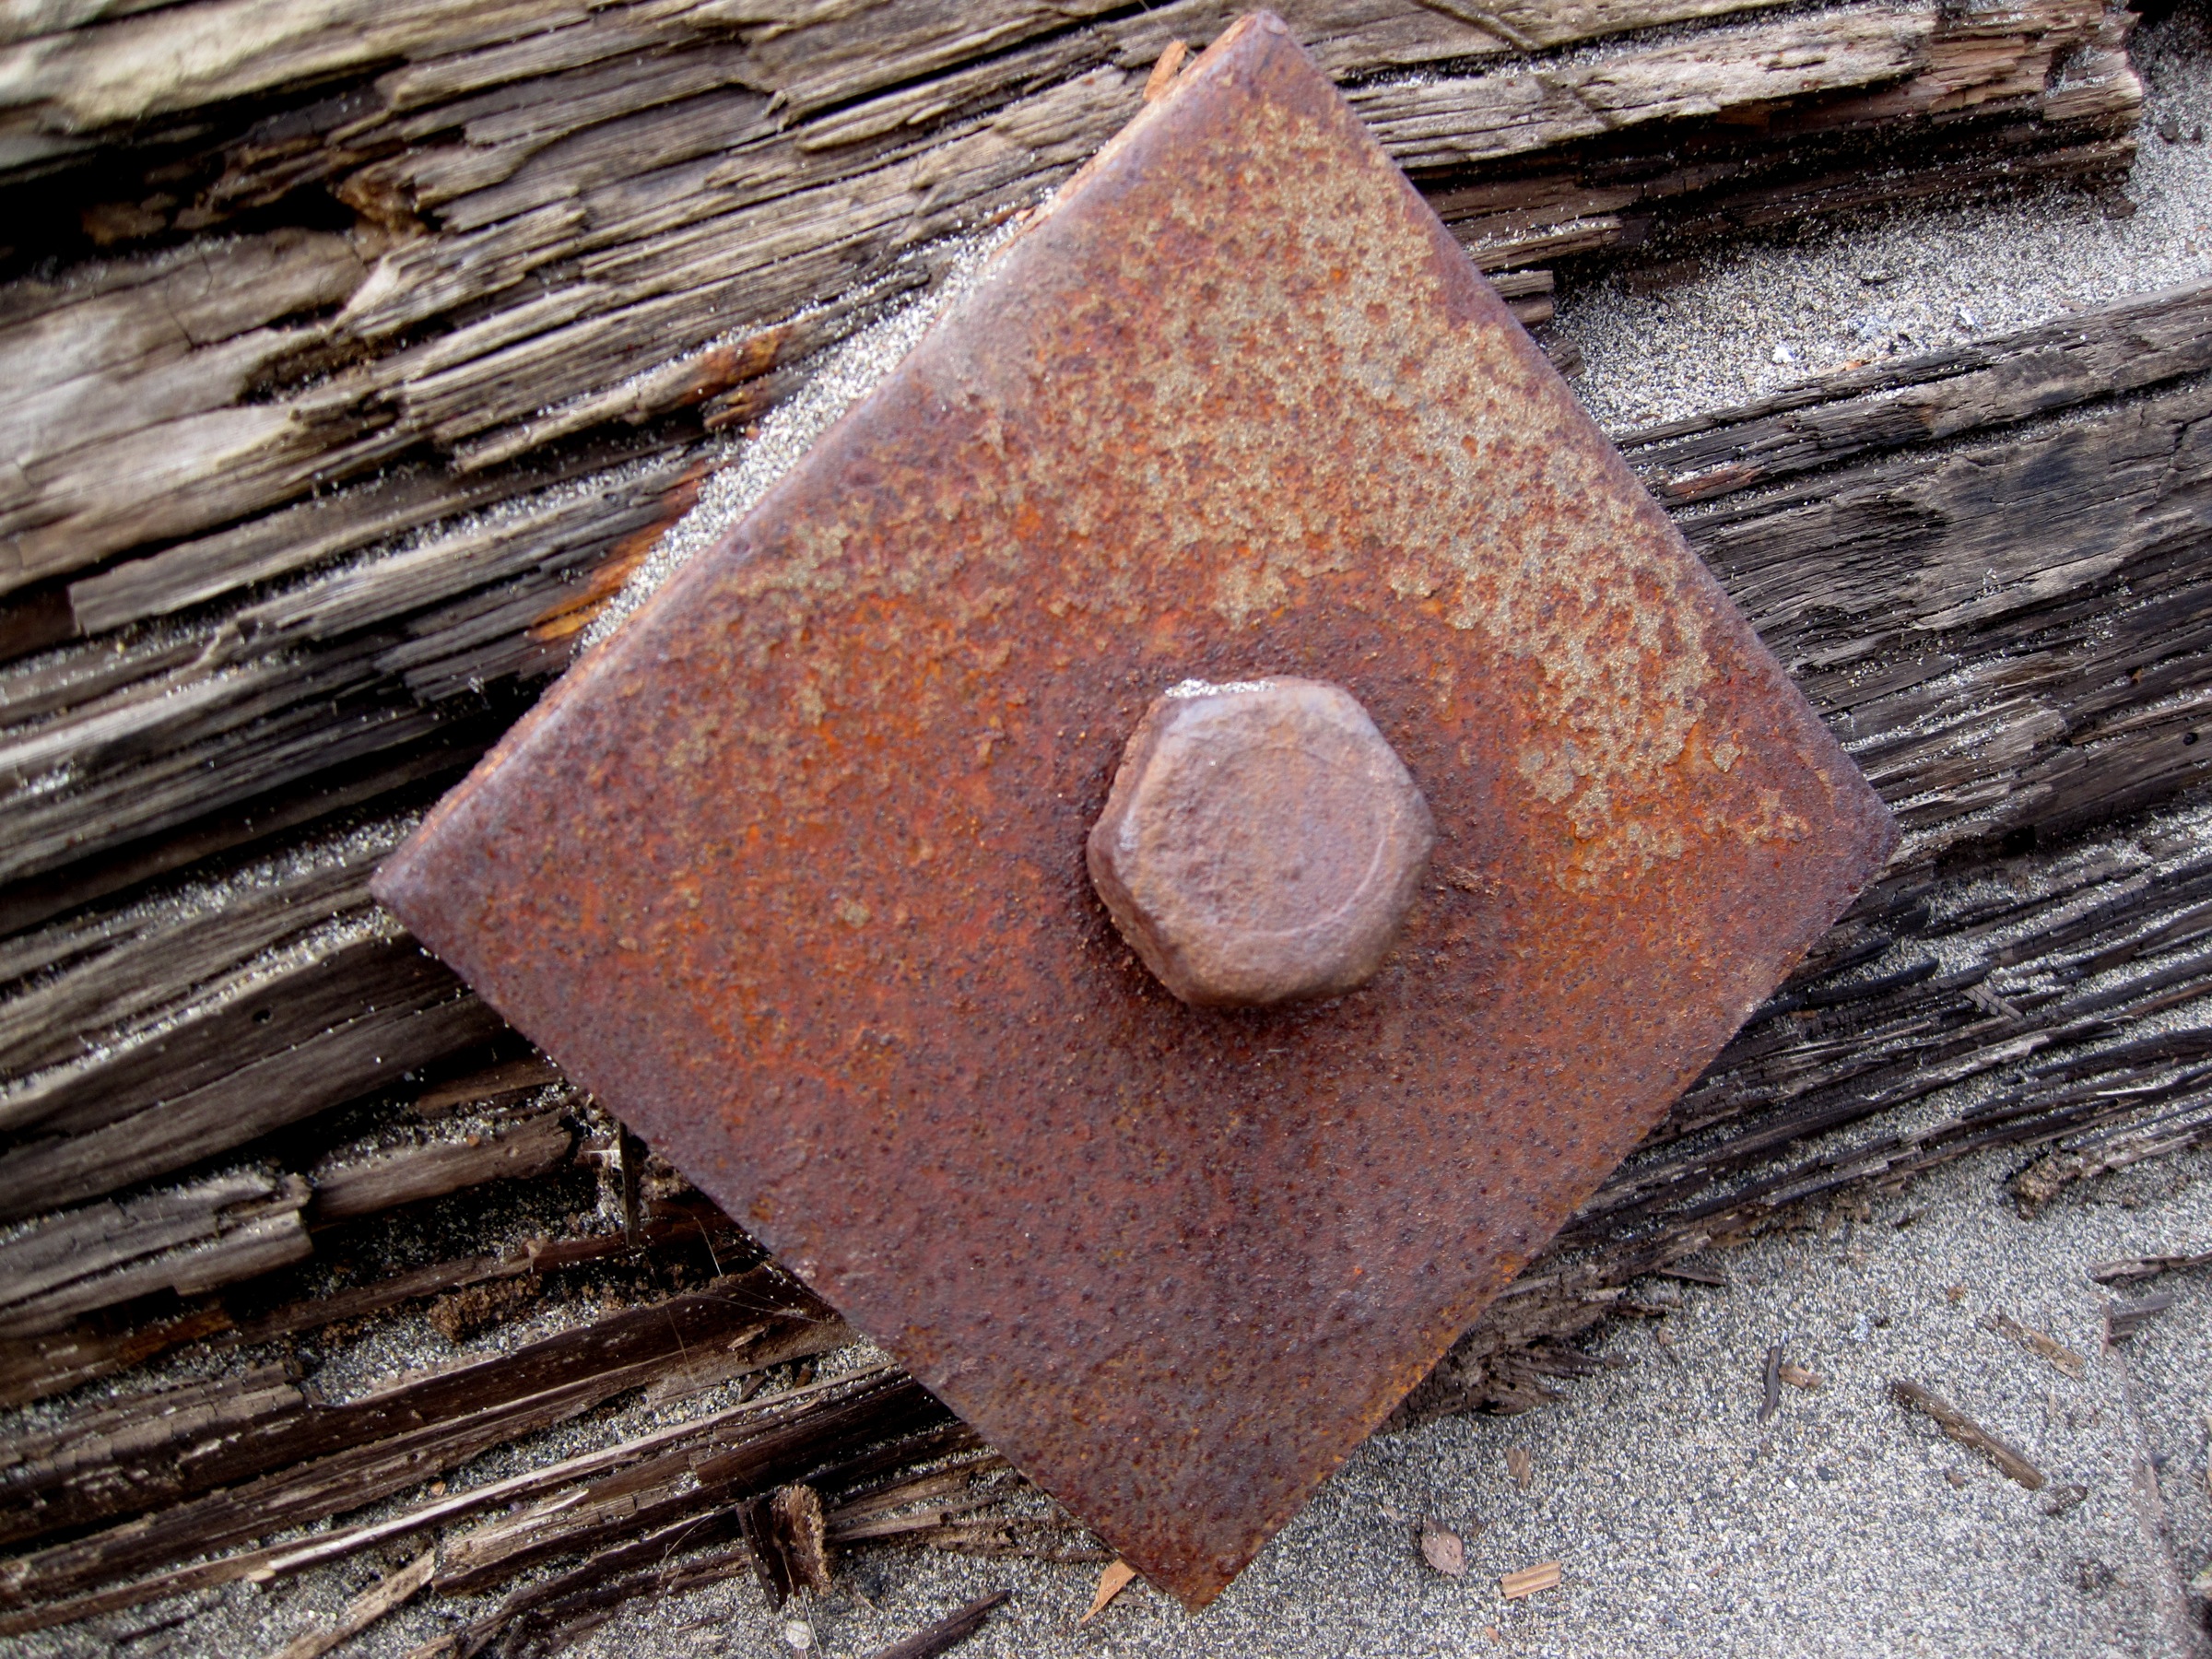
rock, wood, leaf, trunk, vancouver, carving